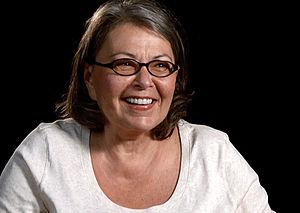
Roseanne Barr est une actrice, humoriste, productrice, scénariste et réalisatrice américaine née le 3 novembre 1952 à Salt Lake City.